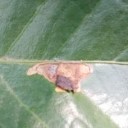
Label: Miner